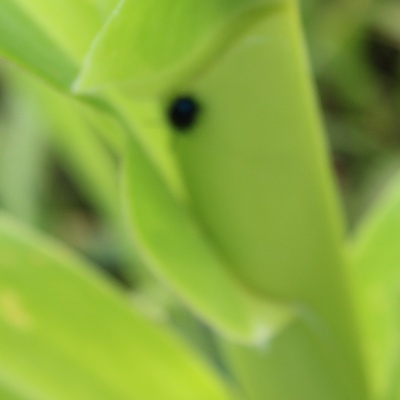
Crop: Maize
Condition: leaf beetle